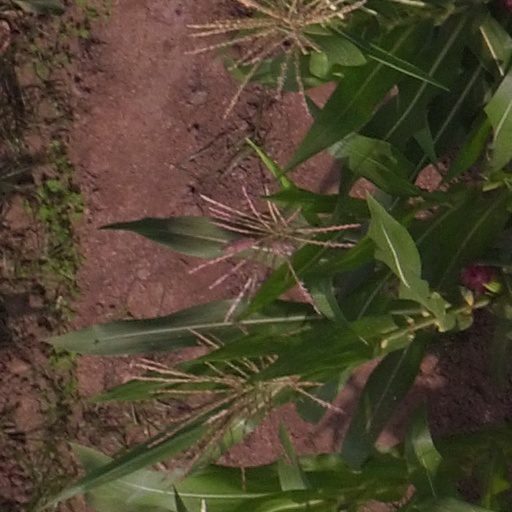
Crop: maize; corn